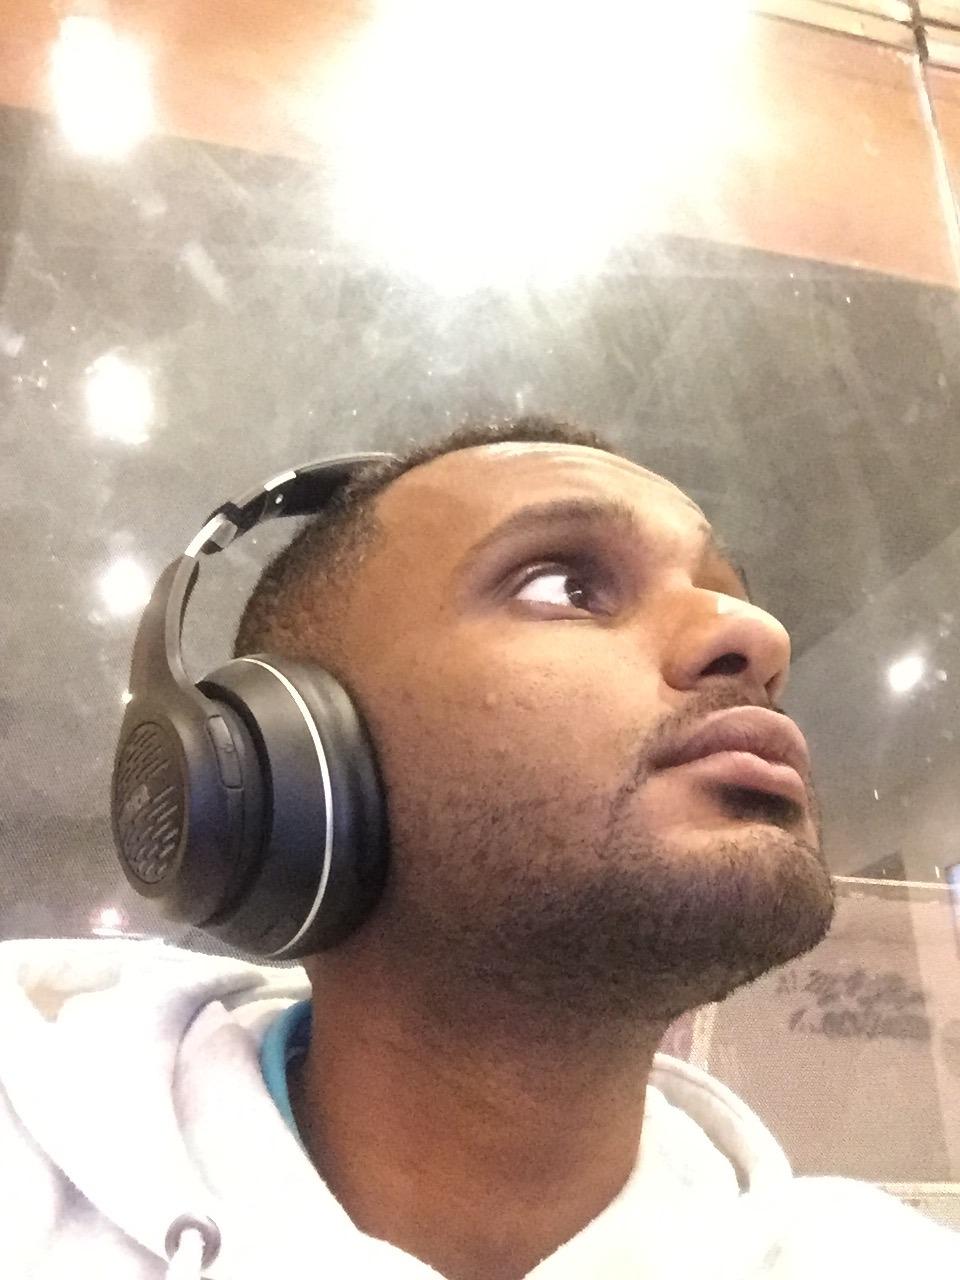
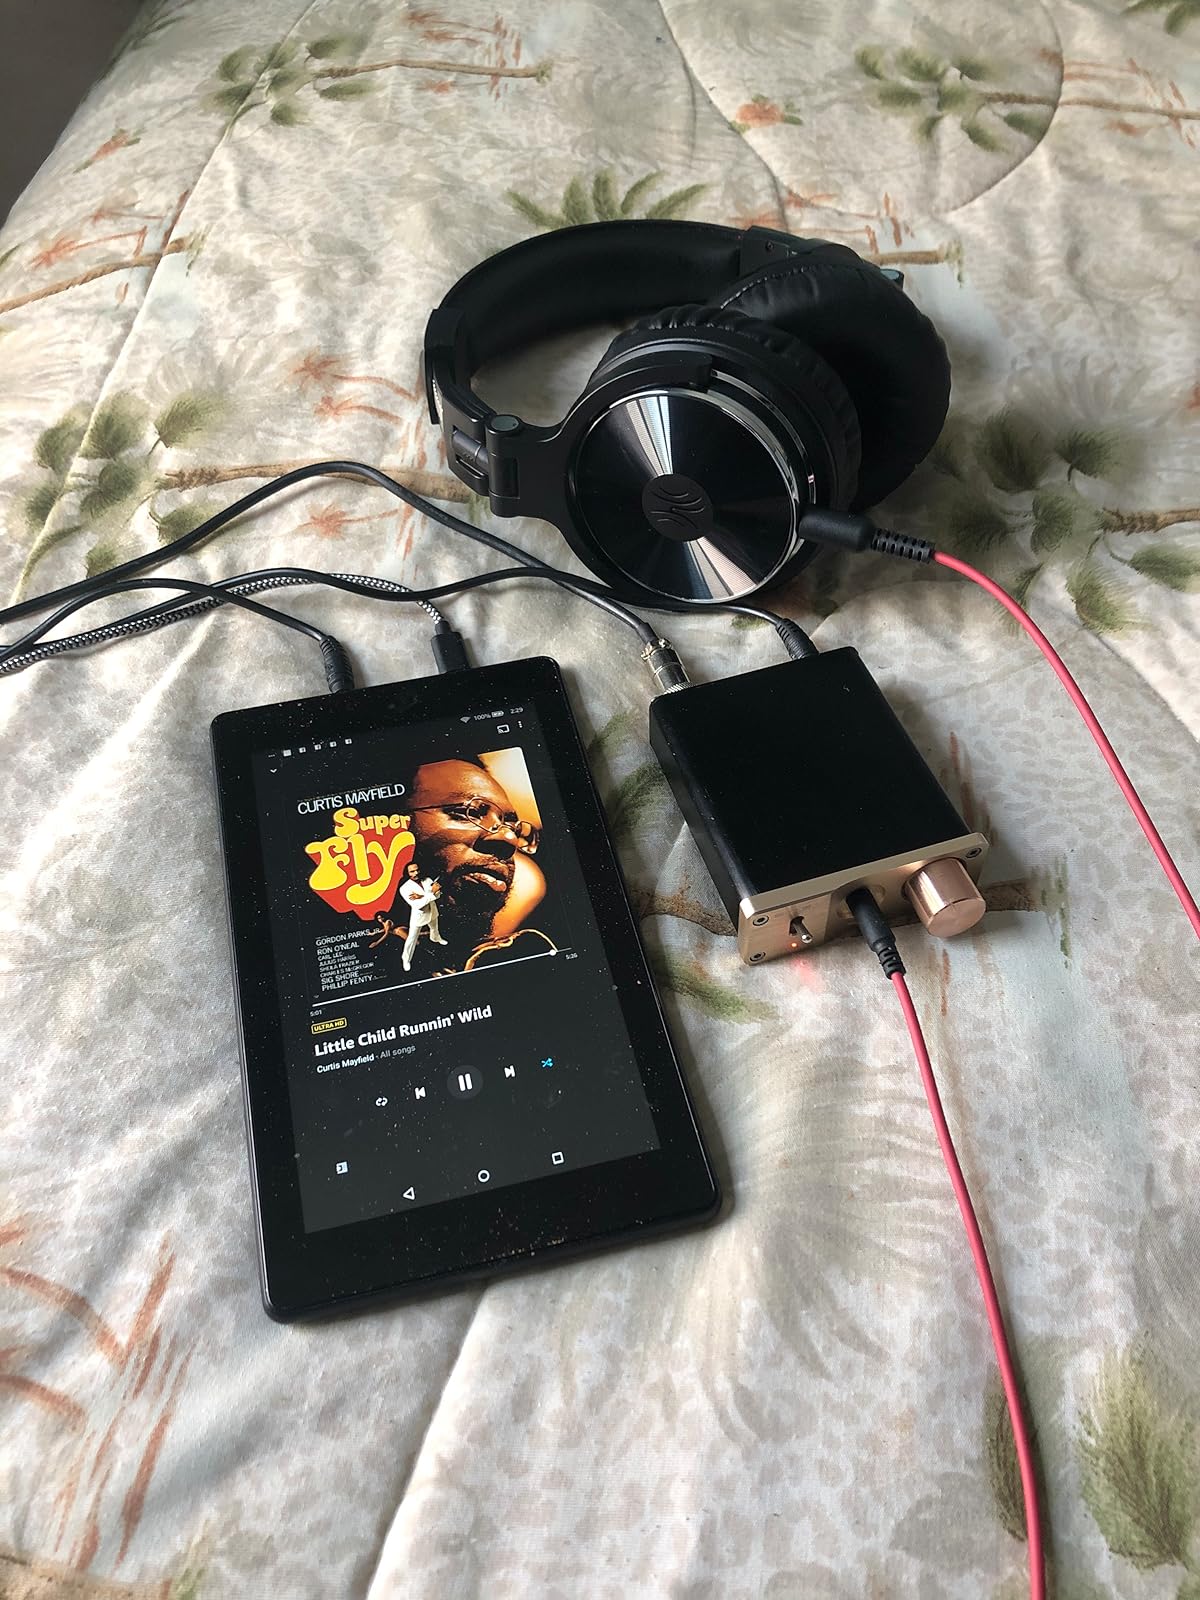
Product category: headphones
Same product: no